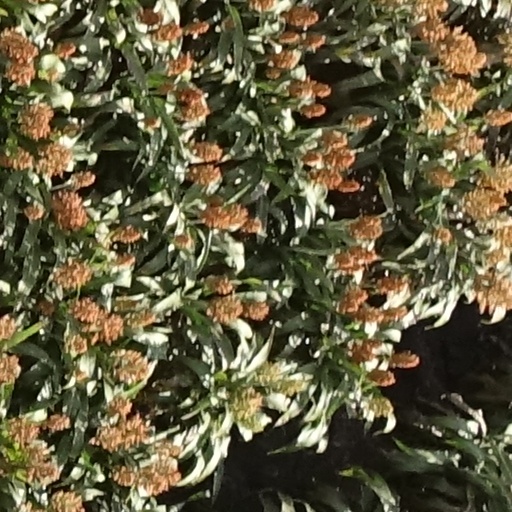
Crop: sorghum